Trams in Kraków

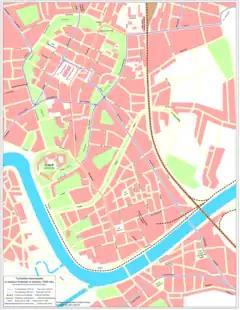
Tram network in downtown Kraków, August 1939; partially different from today

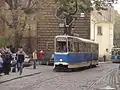
Historic Konstal 102N tram in Old Town.

The first horse tram, line was opened in 1882. It used narrow gauge tracks (900 mm) and ran from the railway station to Podgórski bridge. It was financed, constructed and operated by National Bank of Belgium. In 1901 the tram network was electrified and the formal opening of the first line took place on 16 March. The new "SW1" class cars were produced by Sanocka Fabryka Wagonów. At the end of 1902, the system consisted of five electrified, narrow gauge lines. However, the network owners were primarily interested in the income generated by the existing lines, not in building new ones, which caused conflicts between them and the city council. The electrification and network extension was forced thanks to the Austro-Hungarian law changes favourable to the city. It stated that a railroad or a tram line could be operated only by a local company, registered in Austria. The private owners from Belgium were forced to create such a company, named "Krakowska Spółka Tramwajowa", and transferred the agreement with the city to it. This took place in 1898.